Cuccidati
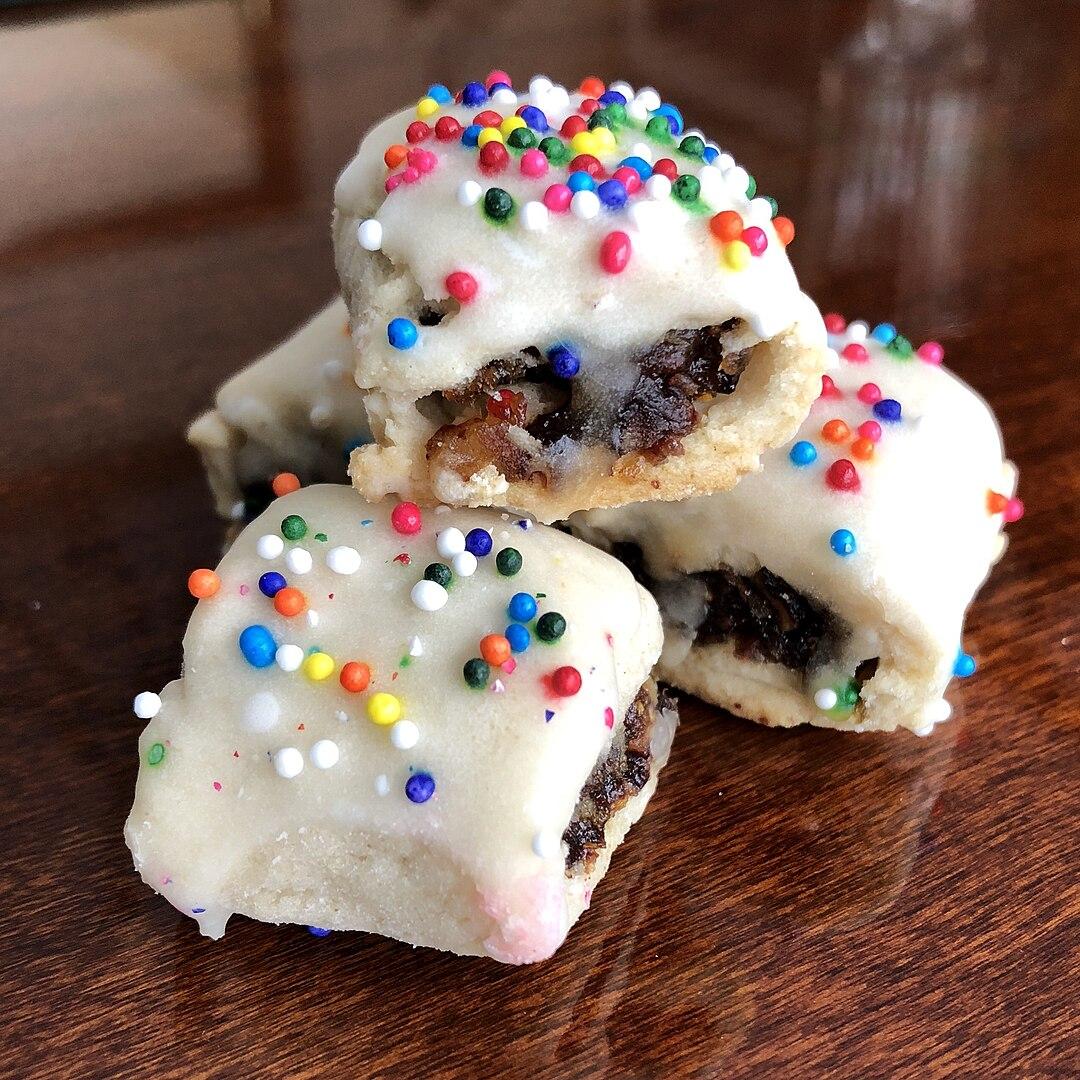
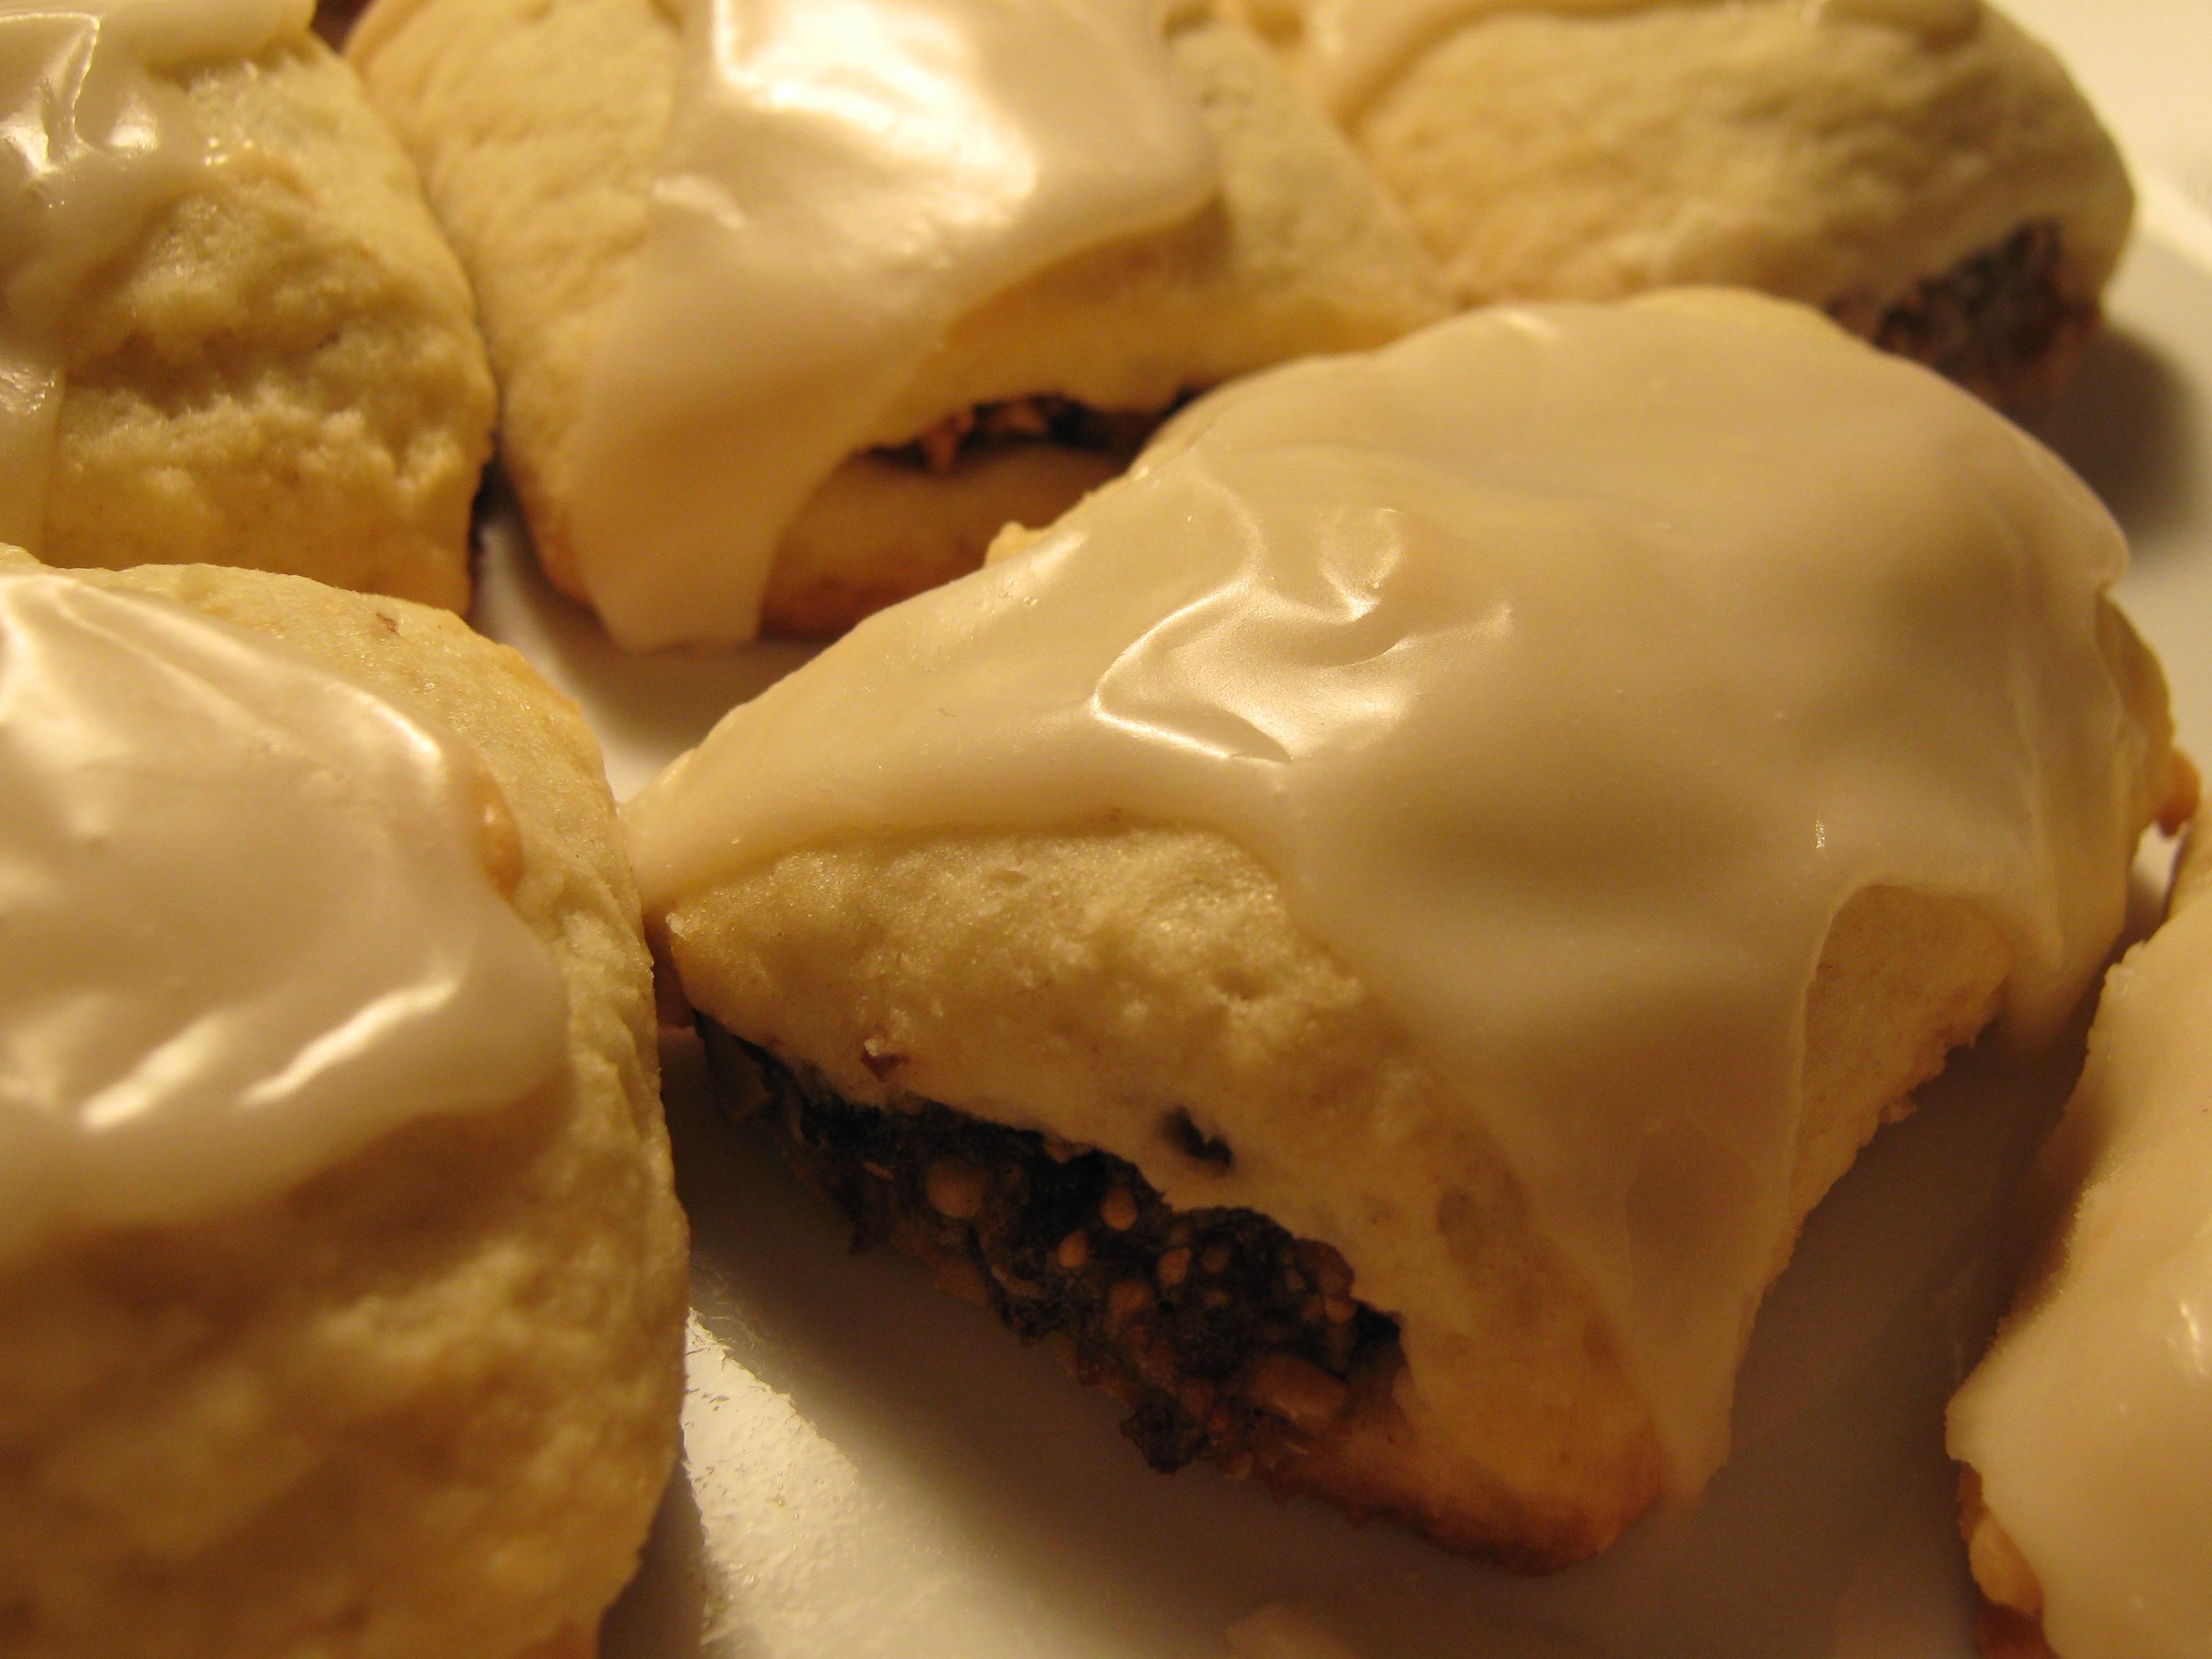
Also known as:
it - Italian: Buccellati
jv - Javanese: Cuccidati
mk - Macedonian: Куцидати
ru - Russian: Куччидати
Category: snack (cookies)
Cuisine: Italian
Associated cuisines: Italian
Area: Sicily
Countries: Italy
Region: Southern Europe, , , ,
The dish is made from a pastry dough, covered with icing and topped with rainbow sprinkles.